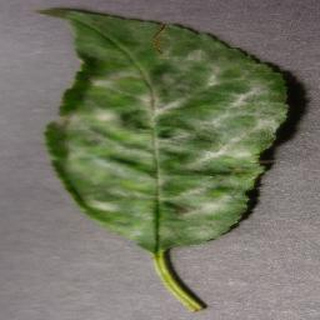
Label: cherry_powdery_mildew